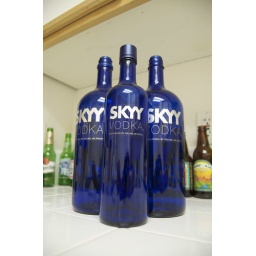
Skyy bottles collected in my kitchen during my 3 month stay in San Jose, CA